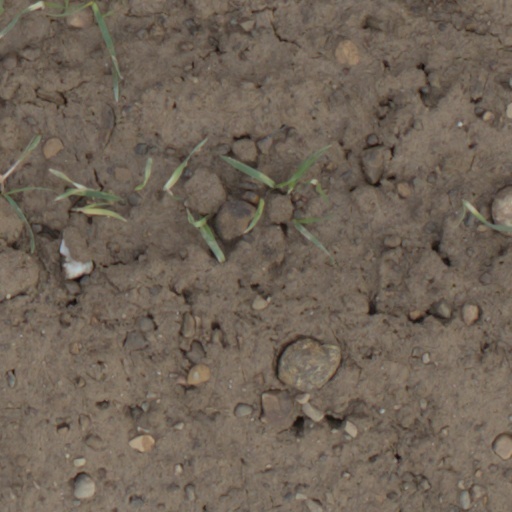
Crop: wheat